Natural gas vehicle

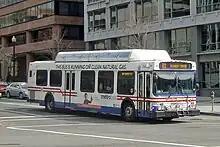
New Flyer C40LF in Washington, DC

Natural Gas has been used as a motor fuel in Canada for over 20 years. With assistance from federal and provincial research programs, demonstration projects, and NGV market deployment programs during the 1980s and 1990s, the population of light-duty NGVs grew to over 35,000 by the early 1990s. This assistance resulted in a significant adoption of natural gas transit buses as well. The NGV market started to decline after 1995, eventually reaching today's vehicle population of about 12,000.